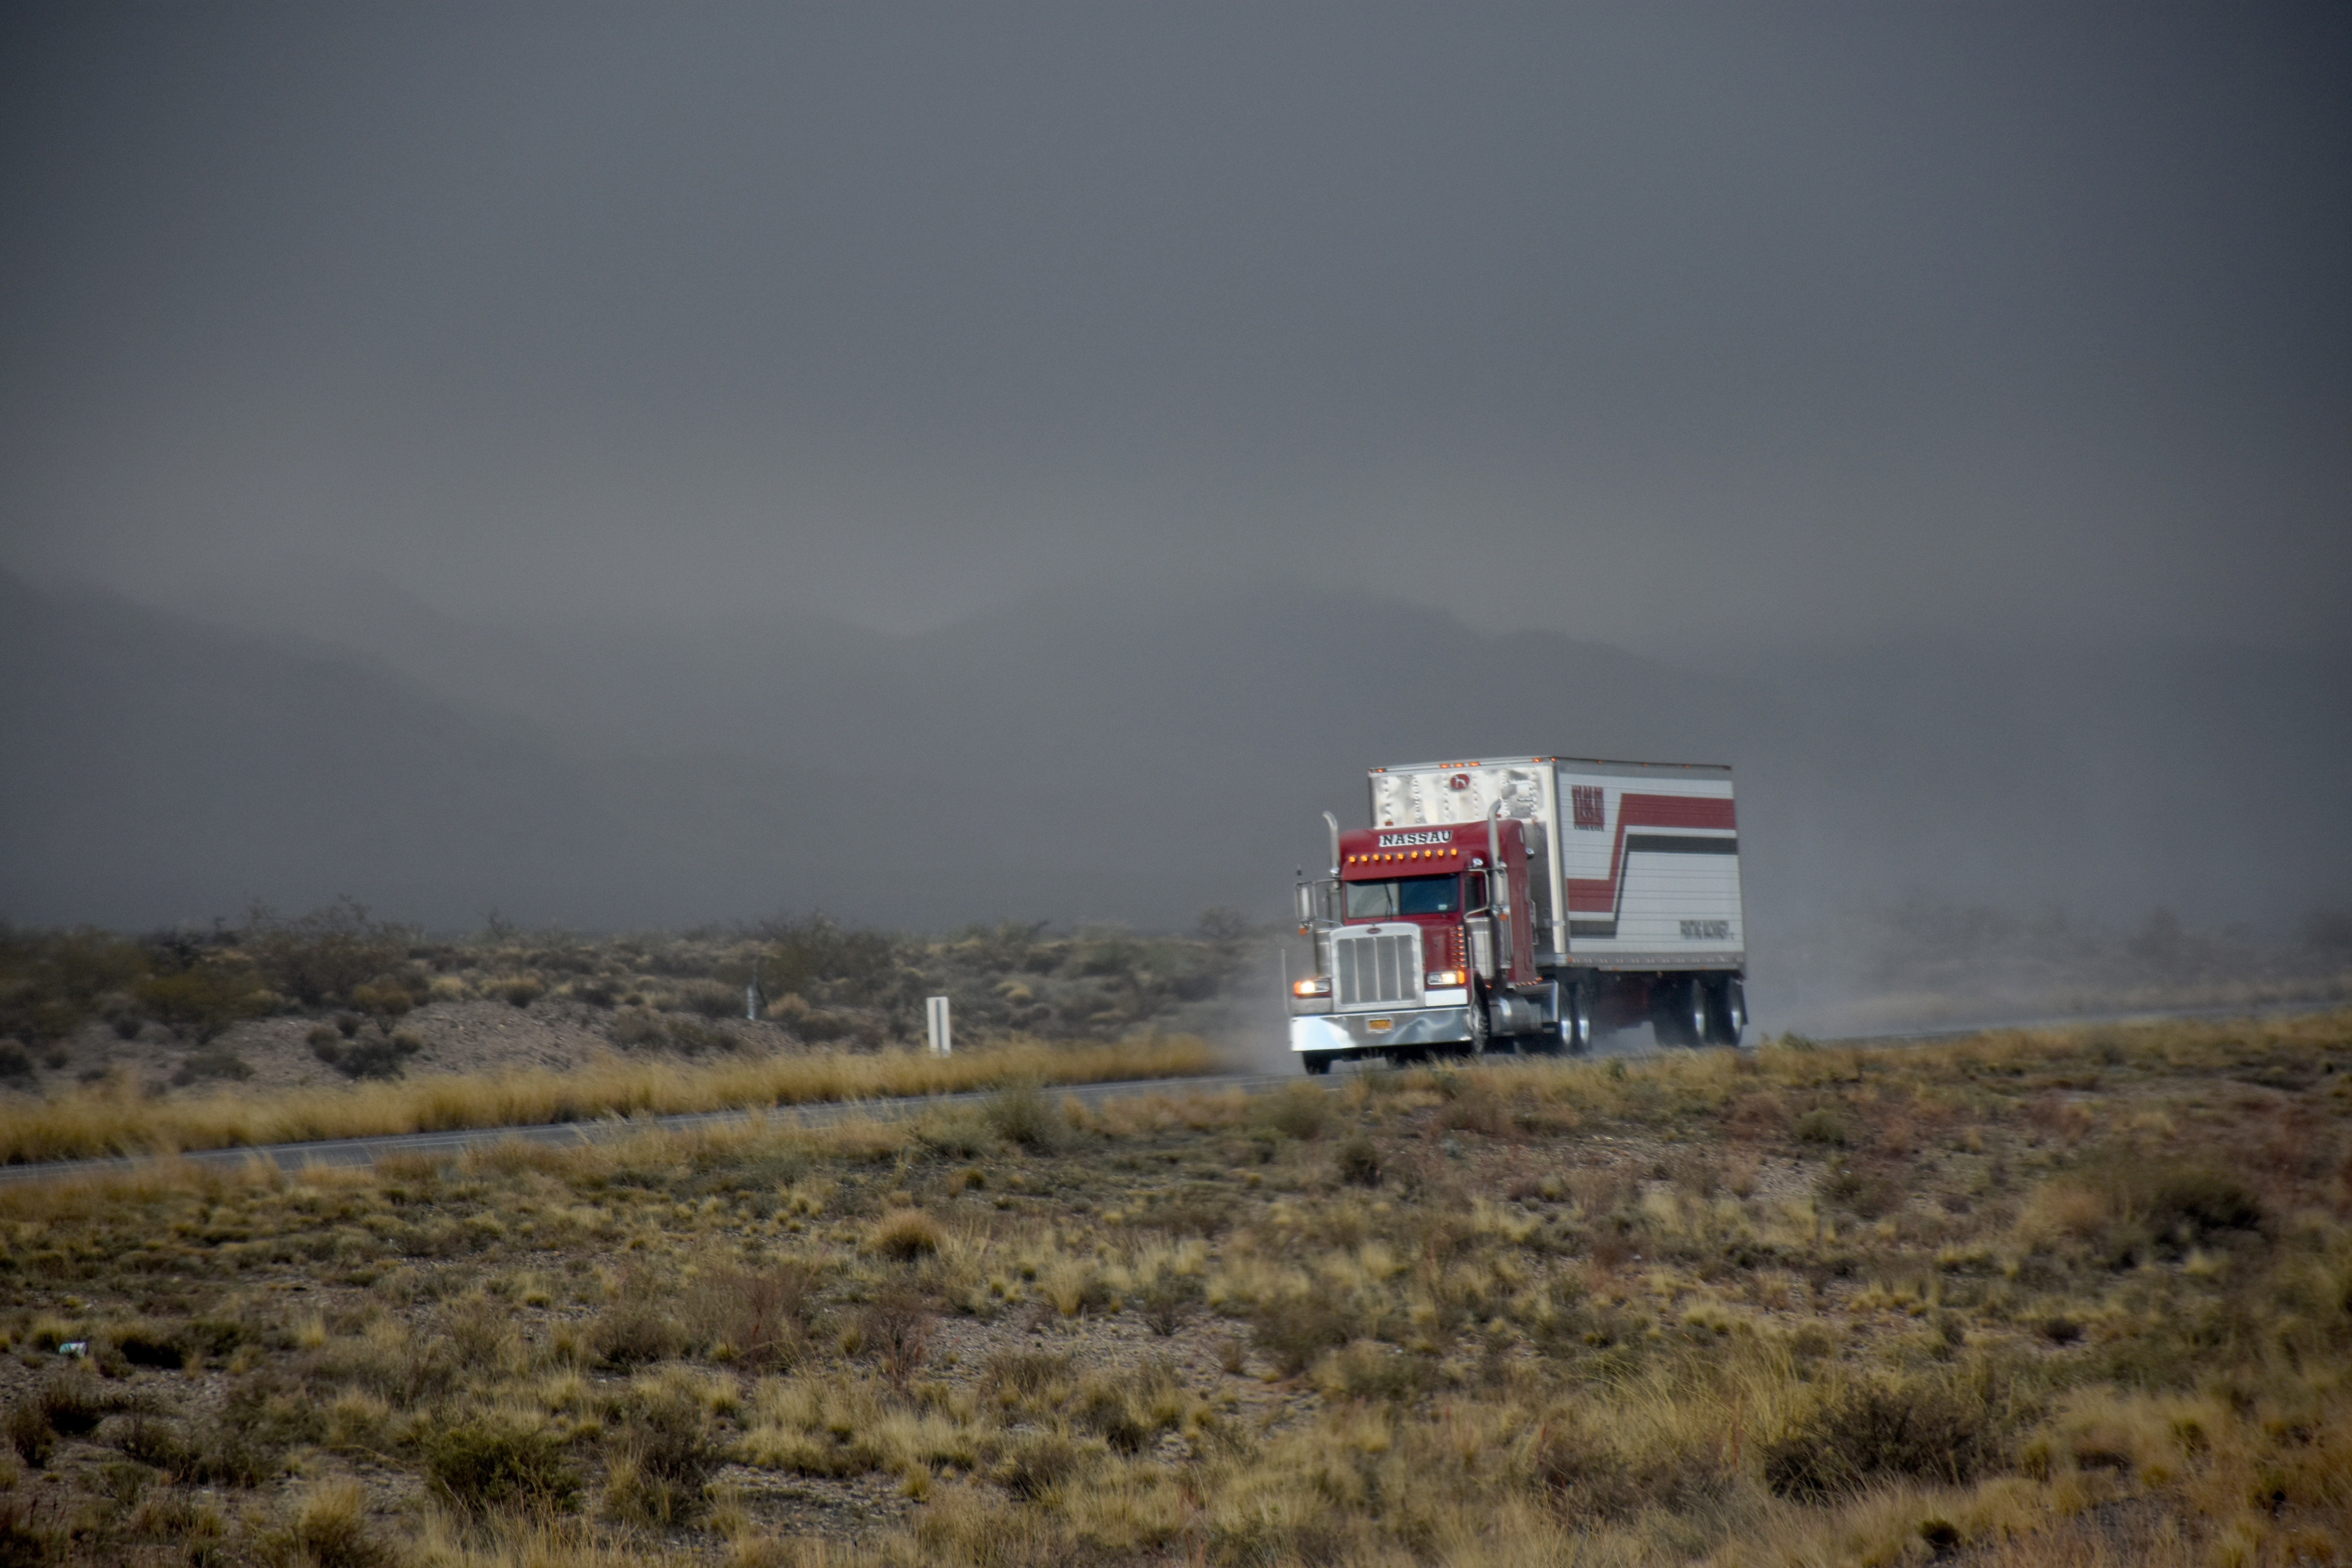
landscape, horizon, mountain, fog, field, prairie, highway, driving, freeway, transportation, transport, truck, weather, storm, soil, plain, semi, trucking, rural area, natural environment, atmospheric phenomenon